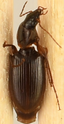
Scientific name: Synuchus impunctatus
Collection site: Bartlett Experimental Forest NEON (BART), plot BART_025